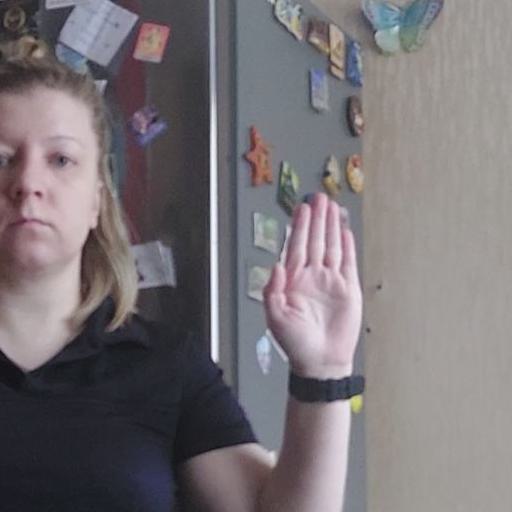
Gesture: stop